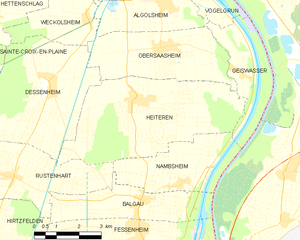
Carte des communes françaises